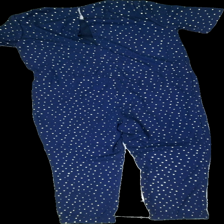
View: back
Type: Dress
Category: Ladies
Brand: Saint Tropez
Colors: Blue
Material: 100% Polyester
Pattern: Dots
Cut: C-collar
Size: M
Season: All
Price range: 50-100
Recommended usage: Reuse